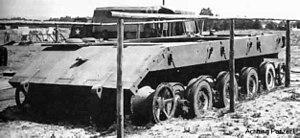
Un char super-lourd est un type de char d'assaut, défini par opposition aux autres types de char. Il dépasse une certaine masse, variable selon le pays constructeur et selon les époques. La plupart du temps, ces projets n'ont pas dépassé la planche à dessin.
Le E-100 est un projet de char super-lourd mené par l’Allemagne pendant la Seconde Guerre mondiale, issu du développement du Maus et faisant partie du programme des Entwicklungsserie, visant à développer des chars standardisés. L’ensemble du programme fut cependant un échec et aucun prototype de l’E-100 ne put être fabriqué : à la fin de la guerre il n’existait qu’un châssis incomplet, qui fut capturé par les Alliés puis expédié au Royaume-Uni pour être étudié avant d’être finalement ferraillé.
L'Entwicklungsserie, également connu comme E-serie, est une série de prototypes ou projets de blindés standardisés allemands lors de la Seconde Guerre mondiale.